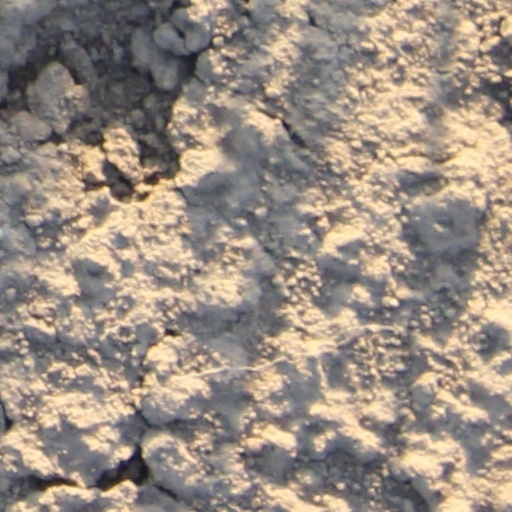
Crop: wheat